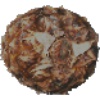
Label: Pineapple 1